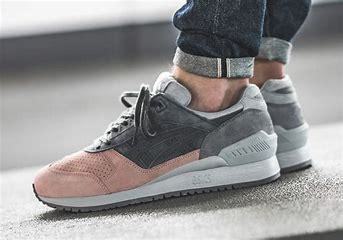
Brand: Asics
Model: Gel Respector